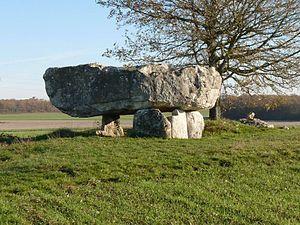
dolmen de la Petite Pérotte, Fontenille, Charente, France
Fontenille est une commune du Sud-Ouest de la France, située dans le département de la Charente.
Les deux dolmens de la Grosse Pérotte et de la Petite Pérotte sont des mégalithes situés commune de Fontenille en limite de la commune de Luxé et en bordure de l'ancien chemin menant à Ruffec.
Cet article recense les monuments historiques de la Charente, en France.